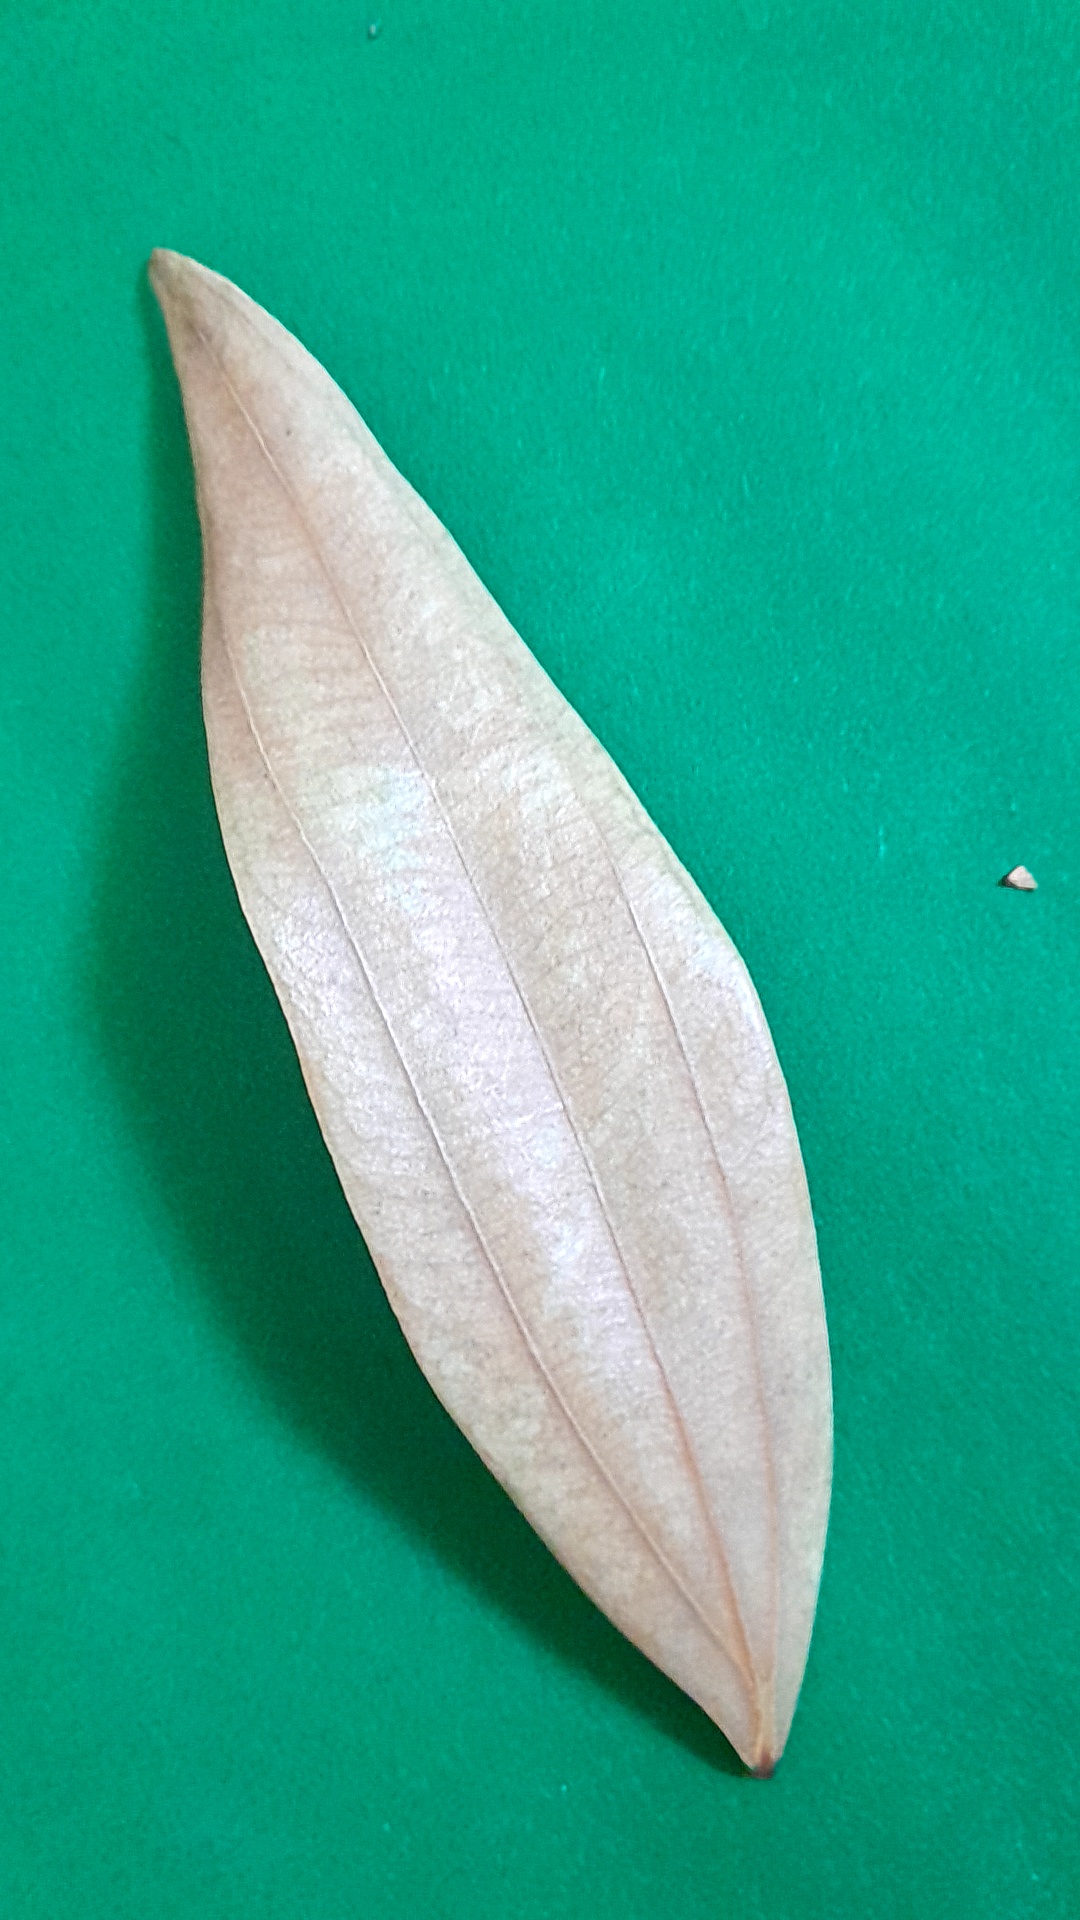
Label: Dry Leaf